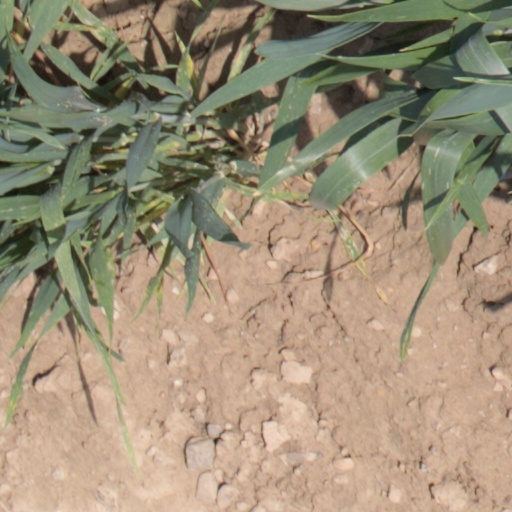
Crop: wheat